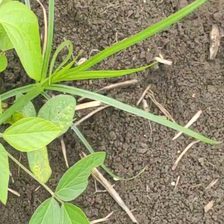
Weed species: Lavhala_(Cyperus_Rotundus)